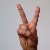
The image shows a hand gesture representing the letter 'V' in Indian Sign Language.